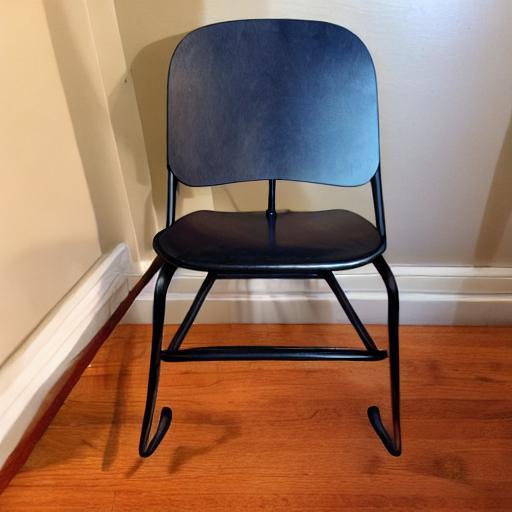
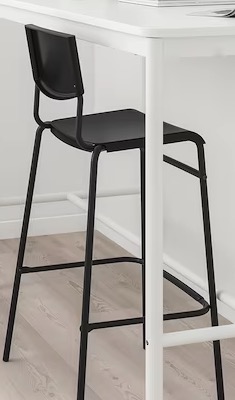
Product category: stool
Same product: no